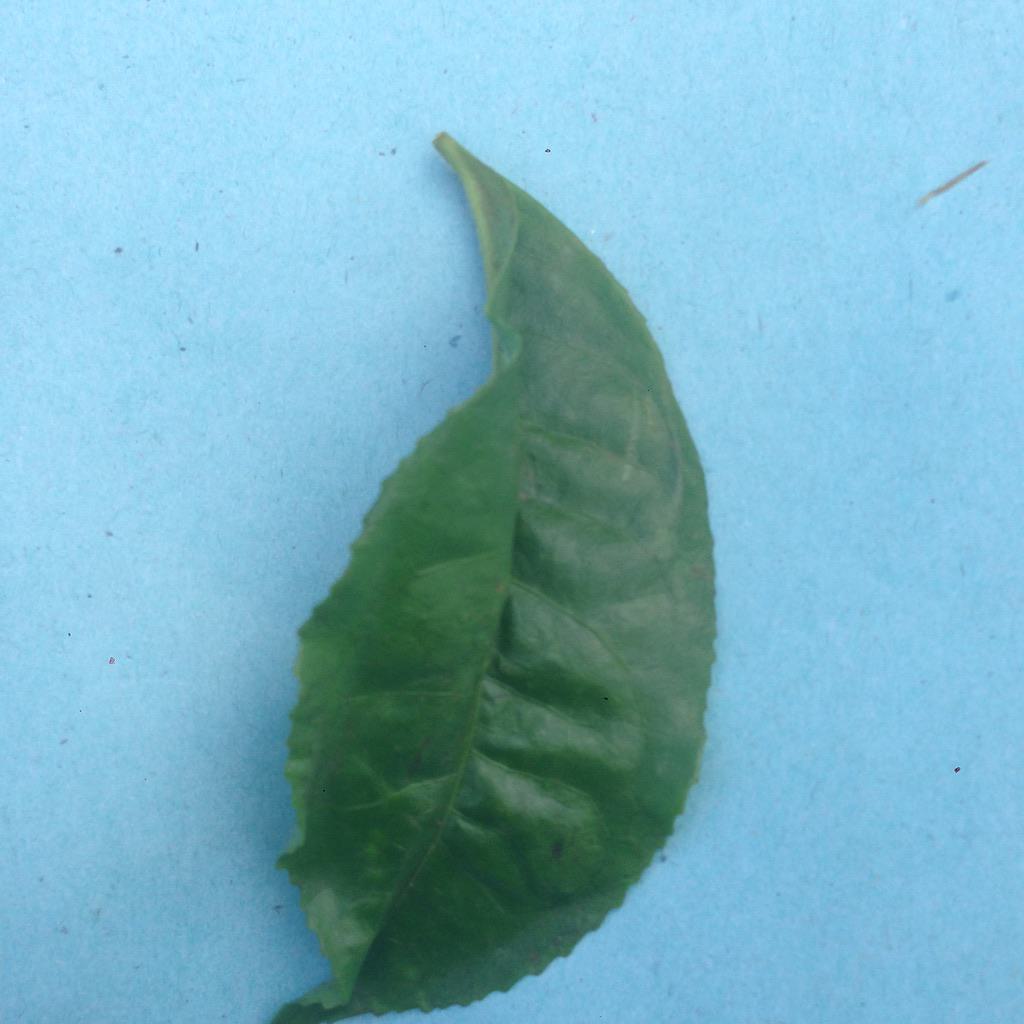
Label: Healthy